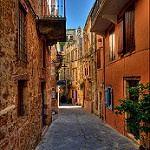
Label: street